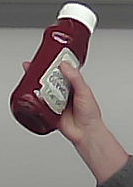
Product: heinz_ketchup